List of birds of Kenya

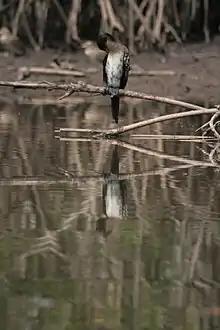
Long-tailed cormorant

Anhingas or darters are often called "snake-birds" because of their long thin neck, which gives a snake-like appearance when they swim with their bodies submerged. The males have black and dark-brown plumage, an erectile crest on the nape, and a larger bill than the female. The females have much paler plumage especially on the neck and underparts. The darters have completely webbed feet and their legs are short and set far back on the body. Their plumage is somewhat permeable, like that of cormorants, and they spread their wings to dry after diving.